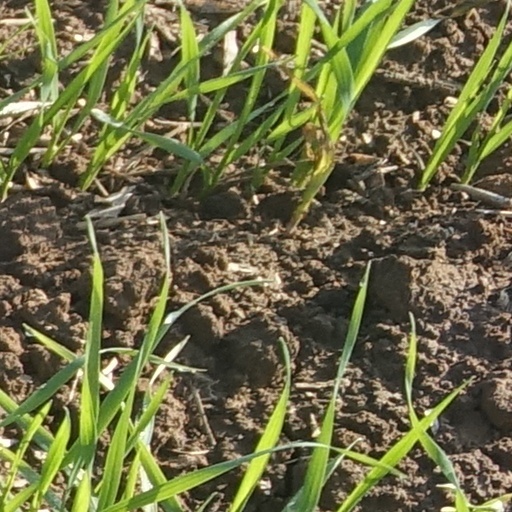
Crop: wheat